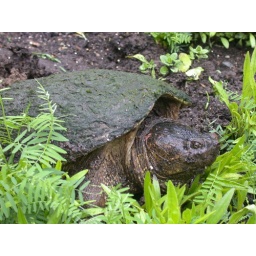
This snapping turtle was digging a nest in the flower bed at the park gate. Murphy's Point Provincial Park, 2002.